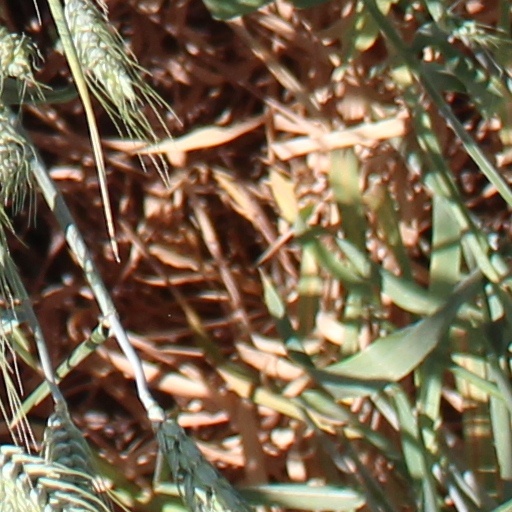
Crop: wheat